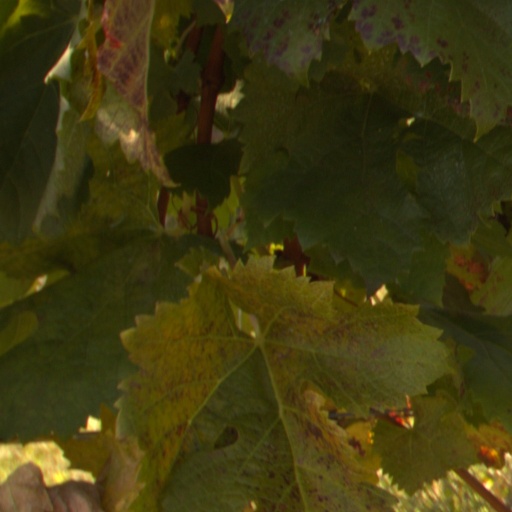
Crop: grape